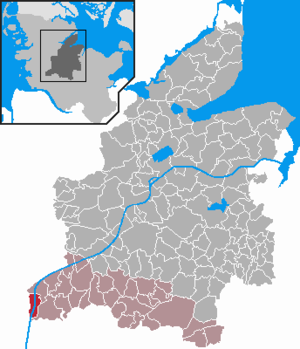
Bornholt
Kort
Bornholt er en kommune og en by i det nordlige Tyskland, beliggende i Amt Mittelholstein i den sydlige del af Kreis Rendsborg-Egernførde. Kreis Rendsborg-Egernførde ligger i den centrale del af delstaten Slesvig-Holsten.